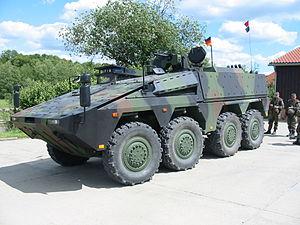
Le système Boxer est un véhicule blindé de transport de troupes multirôle germano-néerlandais, qui a été décliné à l'origine en neuf variantes, quatre destinées aux forces armées allemandes et cinq pour les forces armées néerlandaises.
Krauss-Maffei Wegmann est une entreprise allemande issue de la fusion des entreprises J.A Maffei et Krauss et Co, qui donne naissance à la Krauss-Maffei, avant en 1999 de fusionner avec Wegmann. Elle fabrique à l'origine des locomotives pour fabriquer ensuite des machines-outil pour la production d'éléments en matière plastique et produit de nombreux véhicules militaires.
La Heer est la composante terrestre de la Bundeswehr allemande. Plus généralement, le substantif allemand « Heer » désigne l'armée de terre d'un pays.
La Bundeswehr est l'armée nationale de la République fédérale d’Allemagne depuis 1955. Les forces armées de la Fédération sont contrôlées en temps de paix par le ministère de la défense. Le ministre de la défense est le seul civil qui peut donner des ordres aux militaires, ce qui assure le primat du politique sur le militaire.